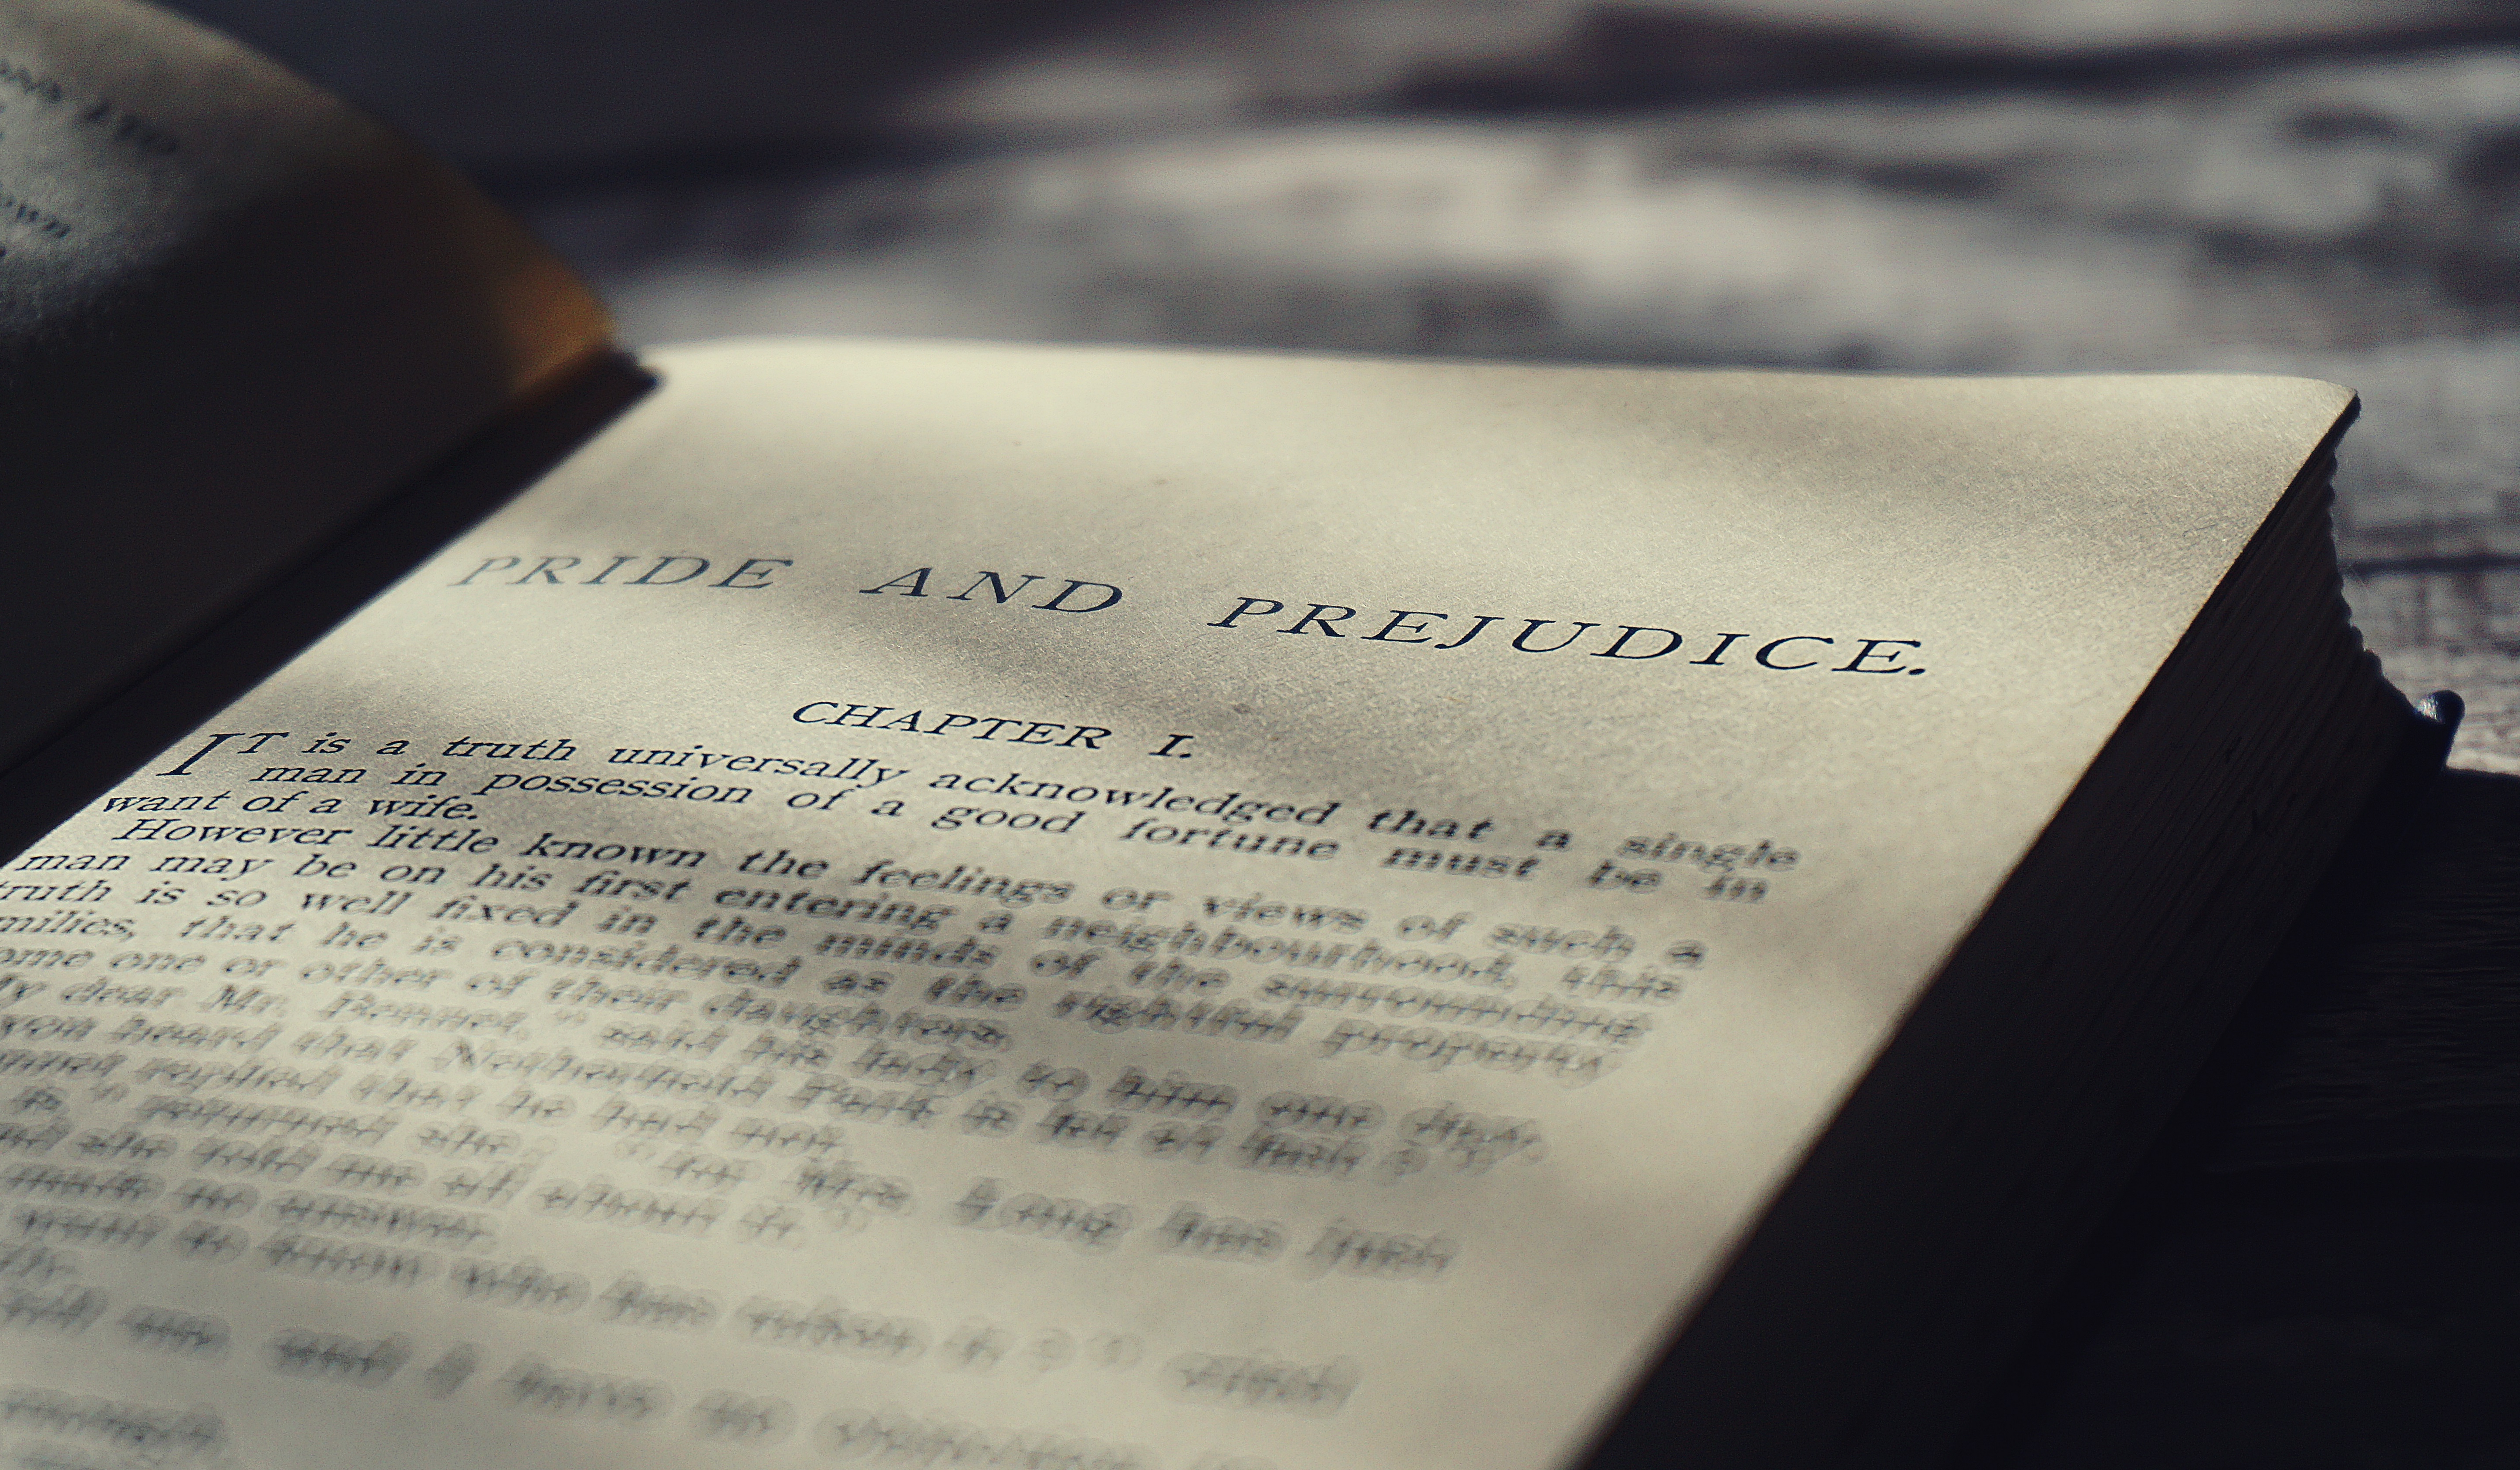
old books, books, novels, reading, literature, pride and prejudice, page, vintage, text, font, calligraphy